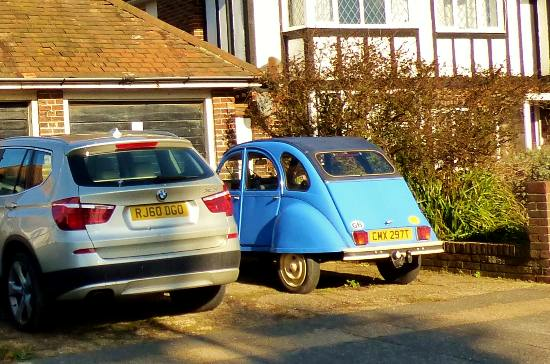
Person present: No